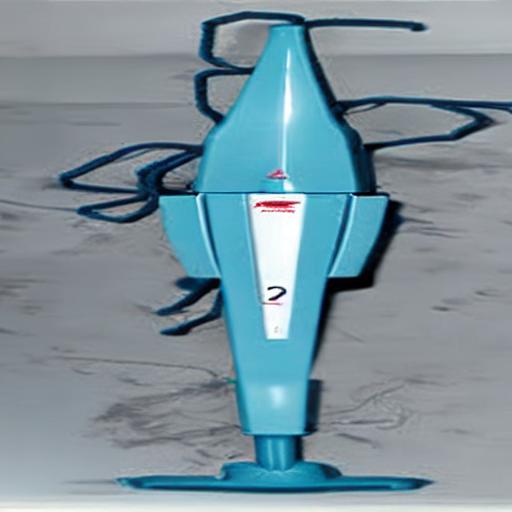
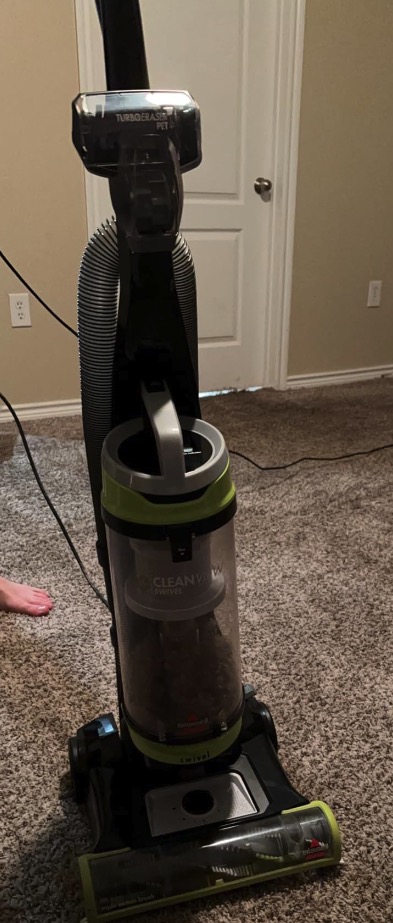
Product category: items_vacuum
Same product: no